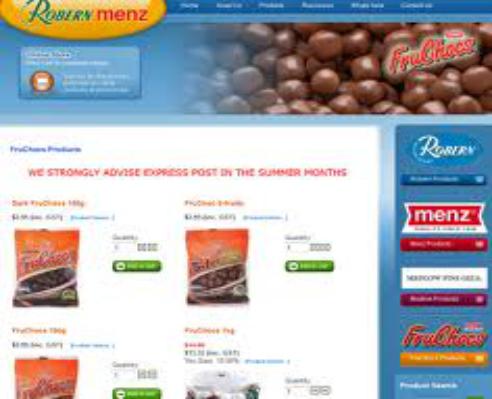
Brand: FruChocs
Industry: Food